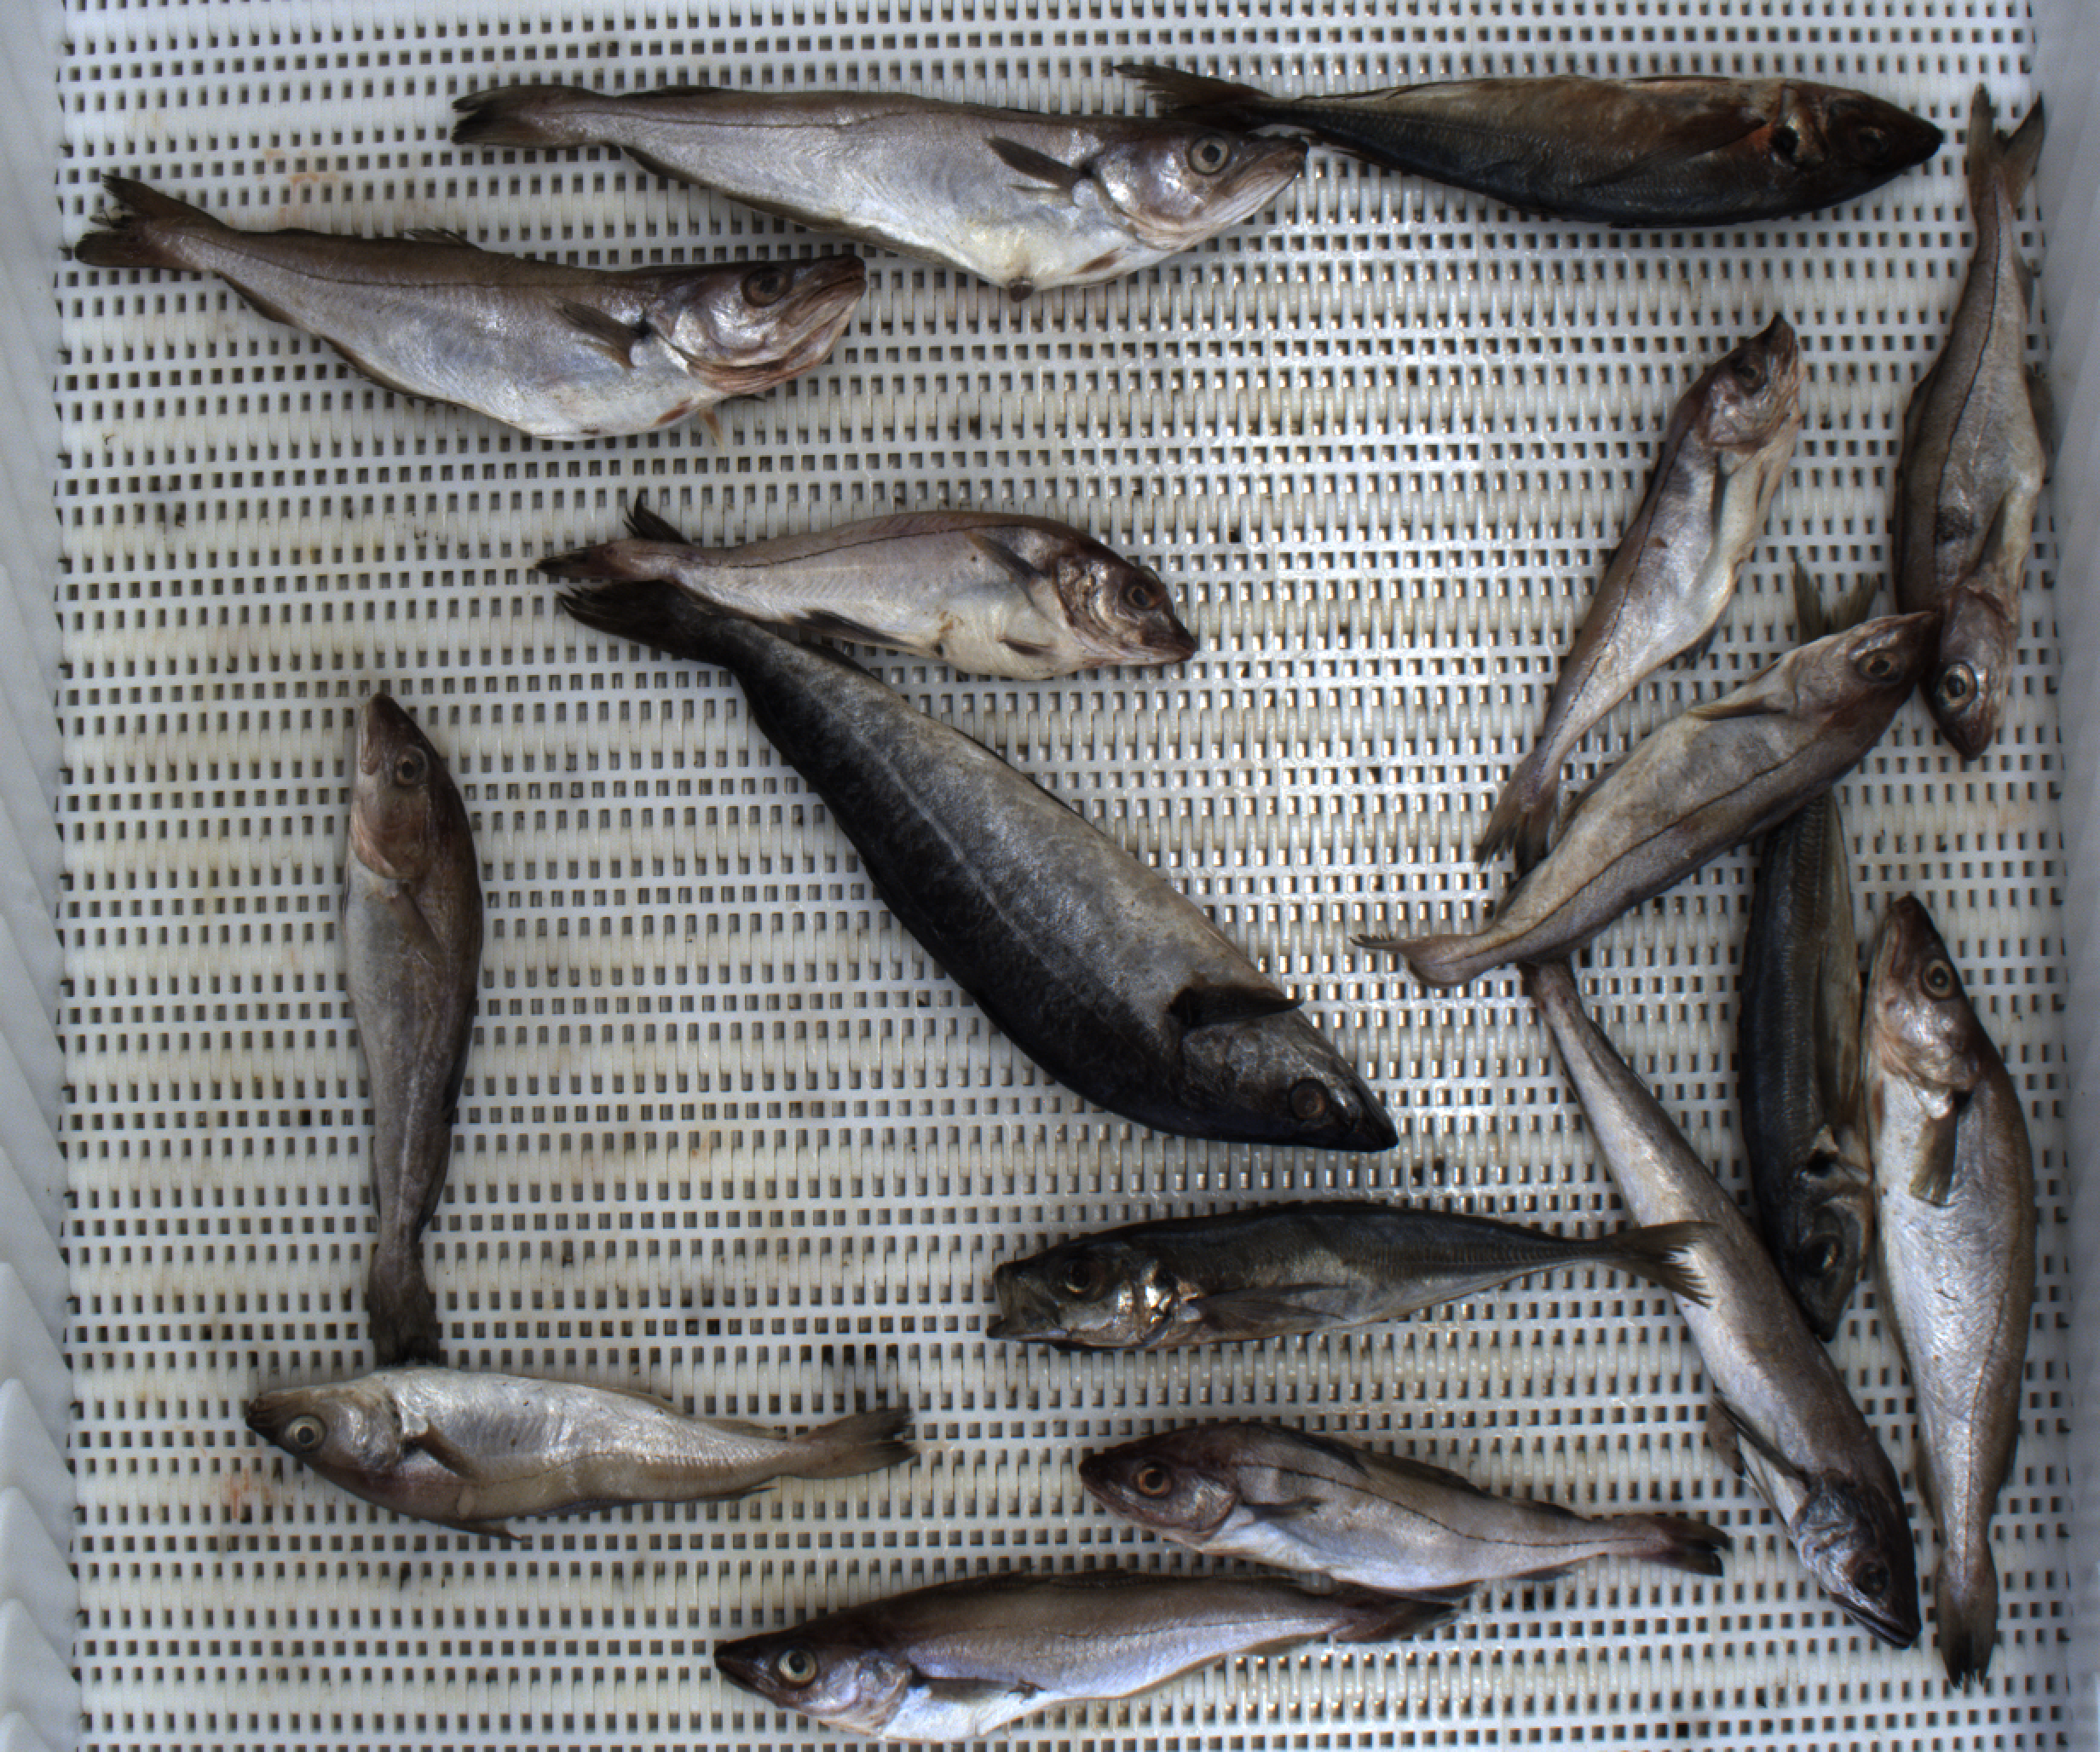
Total fish: 16
Cod: 1
Haddock: 5
Whiting: 5
Hake: 1
Horse mackerel: 3
Saithe: 1
Other: 0